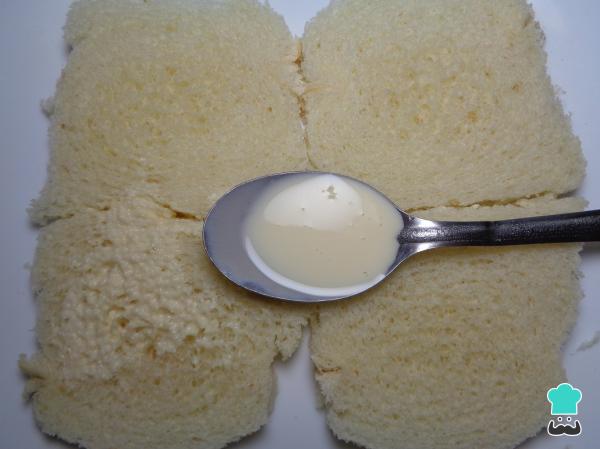
Ahora, tomamos cuatro rebanadas de pan, las colocamos sobre una superficie plana y las bañamos con la leche evaporada para empezar a formar el pastel de sándwich. Si quieres elaborar tu propio pan, no te pierdas nuestra sencilla receta de pan de molde.